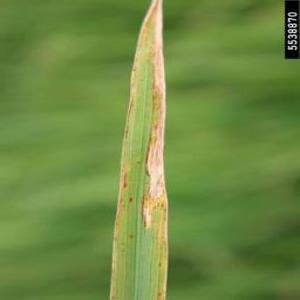
Disease: Bacterialblight